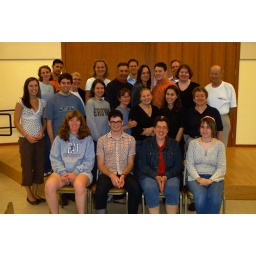
Me hanging out in the black shirt section of my Introduction to Judaism class.